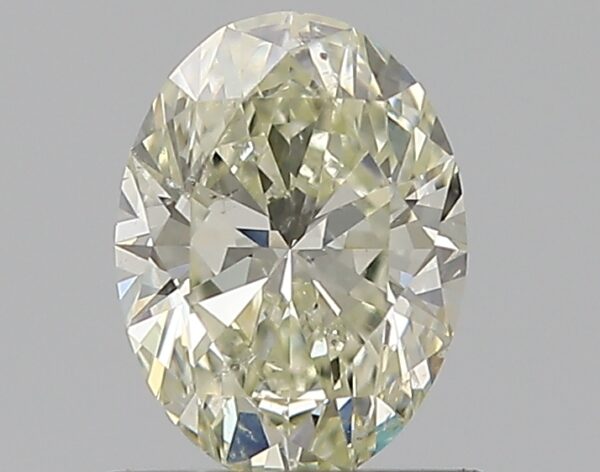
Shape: oval
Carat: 0.7
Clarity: SI2
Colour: M
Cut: EX
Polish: VG
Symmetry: VG
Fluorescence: N
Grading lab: GIA
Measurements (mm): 6.75 x 5.03 x 3.17